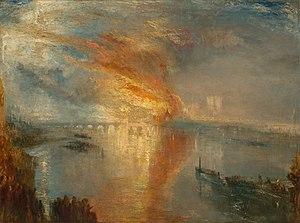
24 avril : régime autocratique du caudillo Santa Anna au Mexique. Sous la pression des conservateurs renvoie Farías, Mora et Lorenzo de Zavala, supprime la Constitution fédérale, impose un régime centraliste et dictatorial.
Le palais de Westminster, également désigné sous le nom de Chambres du Parlement, est le lieu où siège le Parlement du Royaume-Uni : la Chambre des communes et la Chambre des lords. Le palais borde la rive nord de la Tamise et se situe au centre de la ville, dans l'arrondissement londonien de la cité de Westminster.
L’art est une activité, le produit de cette activité ou l'idée que l'on s'en fait s'adresse délibérément aux sens, aux émotions, aux intuitions et à l'intellect. On peut affirmer que l'art est le propre de l'humain ou de toute autre conscience, en tant que découlant d'une intention, et que cette activité n'a pas de fonction pratique définie. On considère le terme « art » par opposition à la nature « conçue comme puissance produisant sans réflexion », et à la science « conçue comme pure connaissance indépendante des applications ».